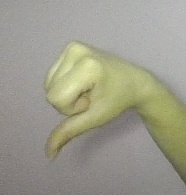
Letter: waw